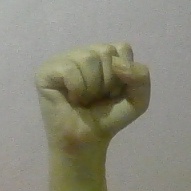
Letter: saad